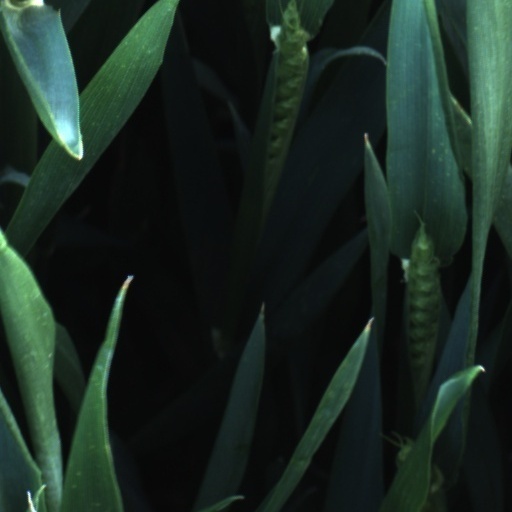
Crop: wheat